Thabo Mbeki

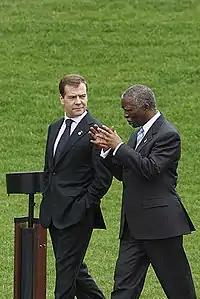
Mbeki with Russian President Dmitry Medvedev at the 34th G8 summit, July 2008.

While president, Mbeki was also criticised for his public messaging on HIV/AIDS. He was viewed as sympathetic to or influenced by the views of a small minority of scientists who challenged the scientific consensus that HIV caused AIDS and that antiretroviral drugs were the most effective means of treatment. In an April 2000 letter to UN secretary-general Kofi Annan and the heads of state of the United States, United Kingdom, Germany, and France, Mbeki pointed to differences in how the AIDS epidemic had manifested in Africa and in the West, and committed to "the search for specific and targeted responses to the specifically African incidence of HIV-AIDS." He also defended scientists who had challenged the scientific consensus on AIDS: The letter was leaked to "The Washington Post" and caused controversy. During the same period, Mbeki convened a panel to investigate the cause of AIDS, staffed by researchers who believed that AIDS was caused by malnutrition and parasites as well as by orthodox researchers. In July 2000, opening the 13th International AIDS Conference in Durban, he proposed that the "disturbing phenomenon of the collapse of immune systems among millions of our people" was the result of various factors, especially poverty, and that "we could not blame everything on a single virus." It was characteristic of Mbeki's stance on HIV/AIDS to draw attention to socioeconomic differences between the West and Africa, emphasising the importance of poverty in poor health outcomes in Africa, and to insist that African countries should not be asked blindly to accept Western scientific theories and policy models. Commentators speculate that his stance was motivated by suspicion of the West and was a response to what he perceived as racist stereotypes of the continent and its people. For example, in October 2001, in a speech at the University of Fort Hare, he said of the West: "Convinced that we are but natural-born, promiscuous carriers of germs, unique in the world, they proclaim that our continent is doomed to an inevitable mortal end because of our unconquerable devotion to the sin of lust."